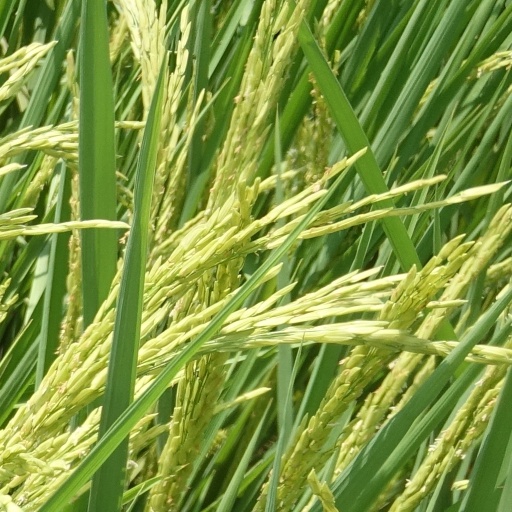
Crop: rice